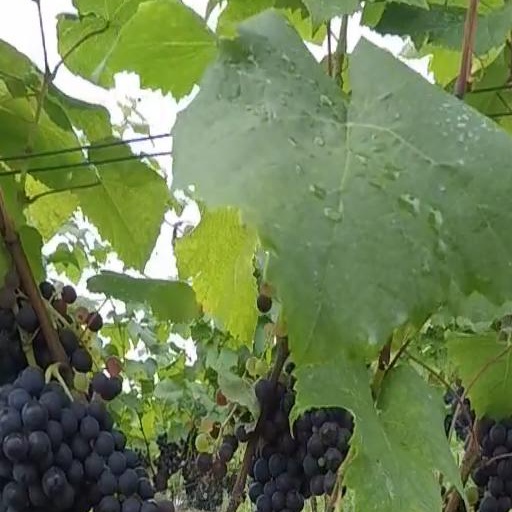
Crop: grape